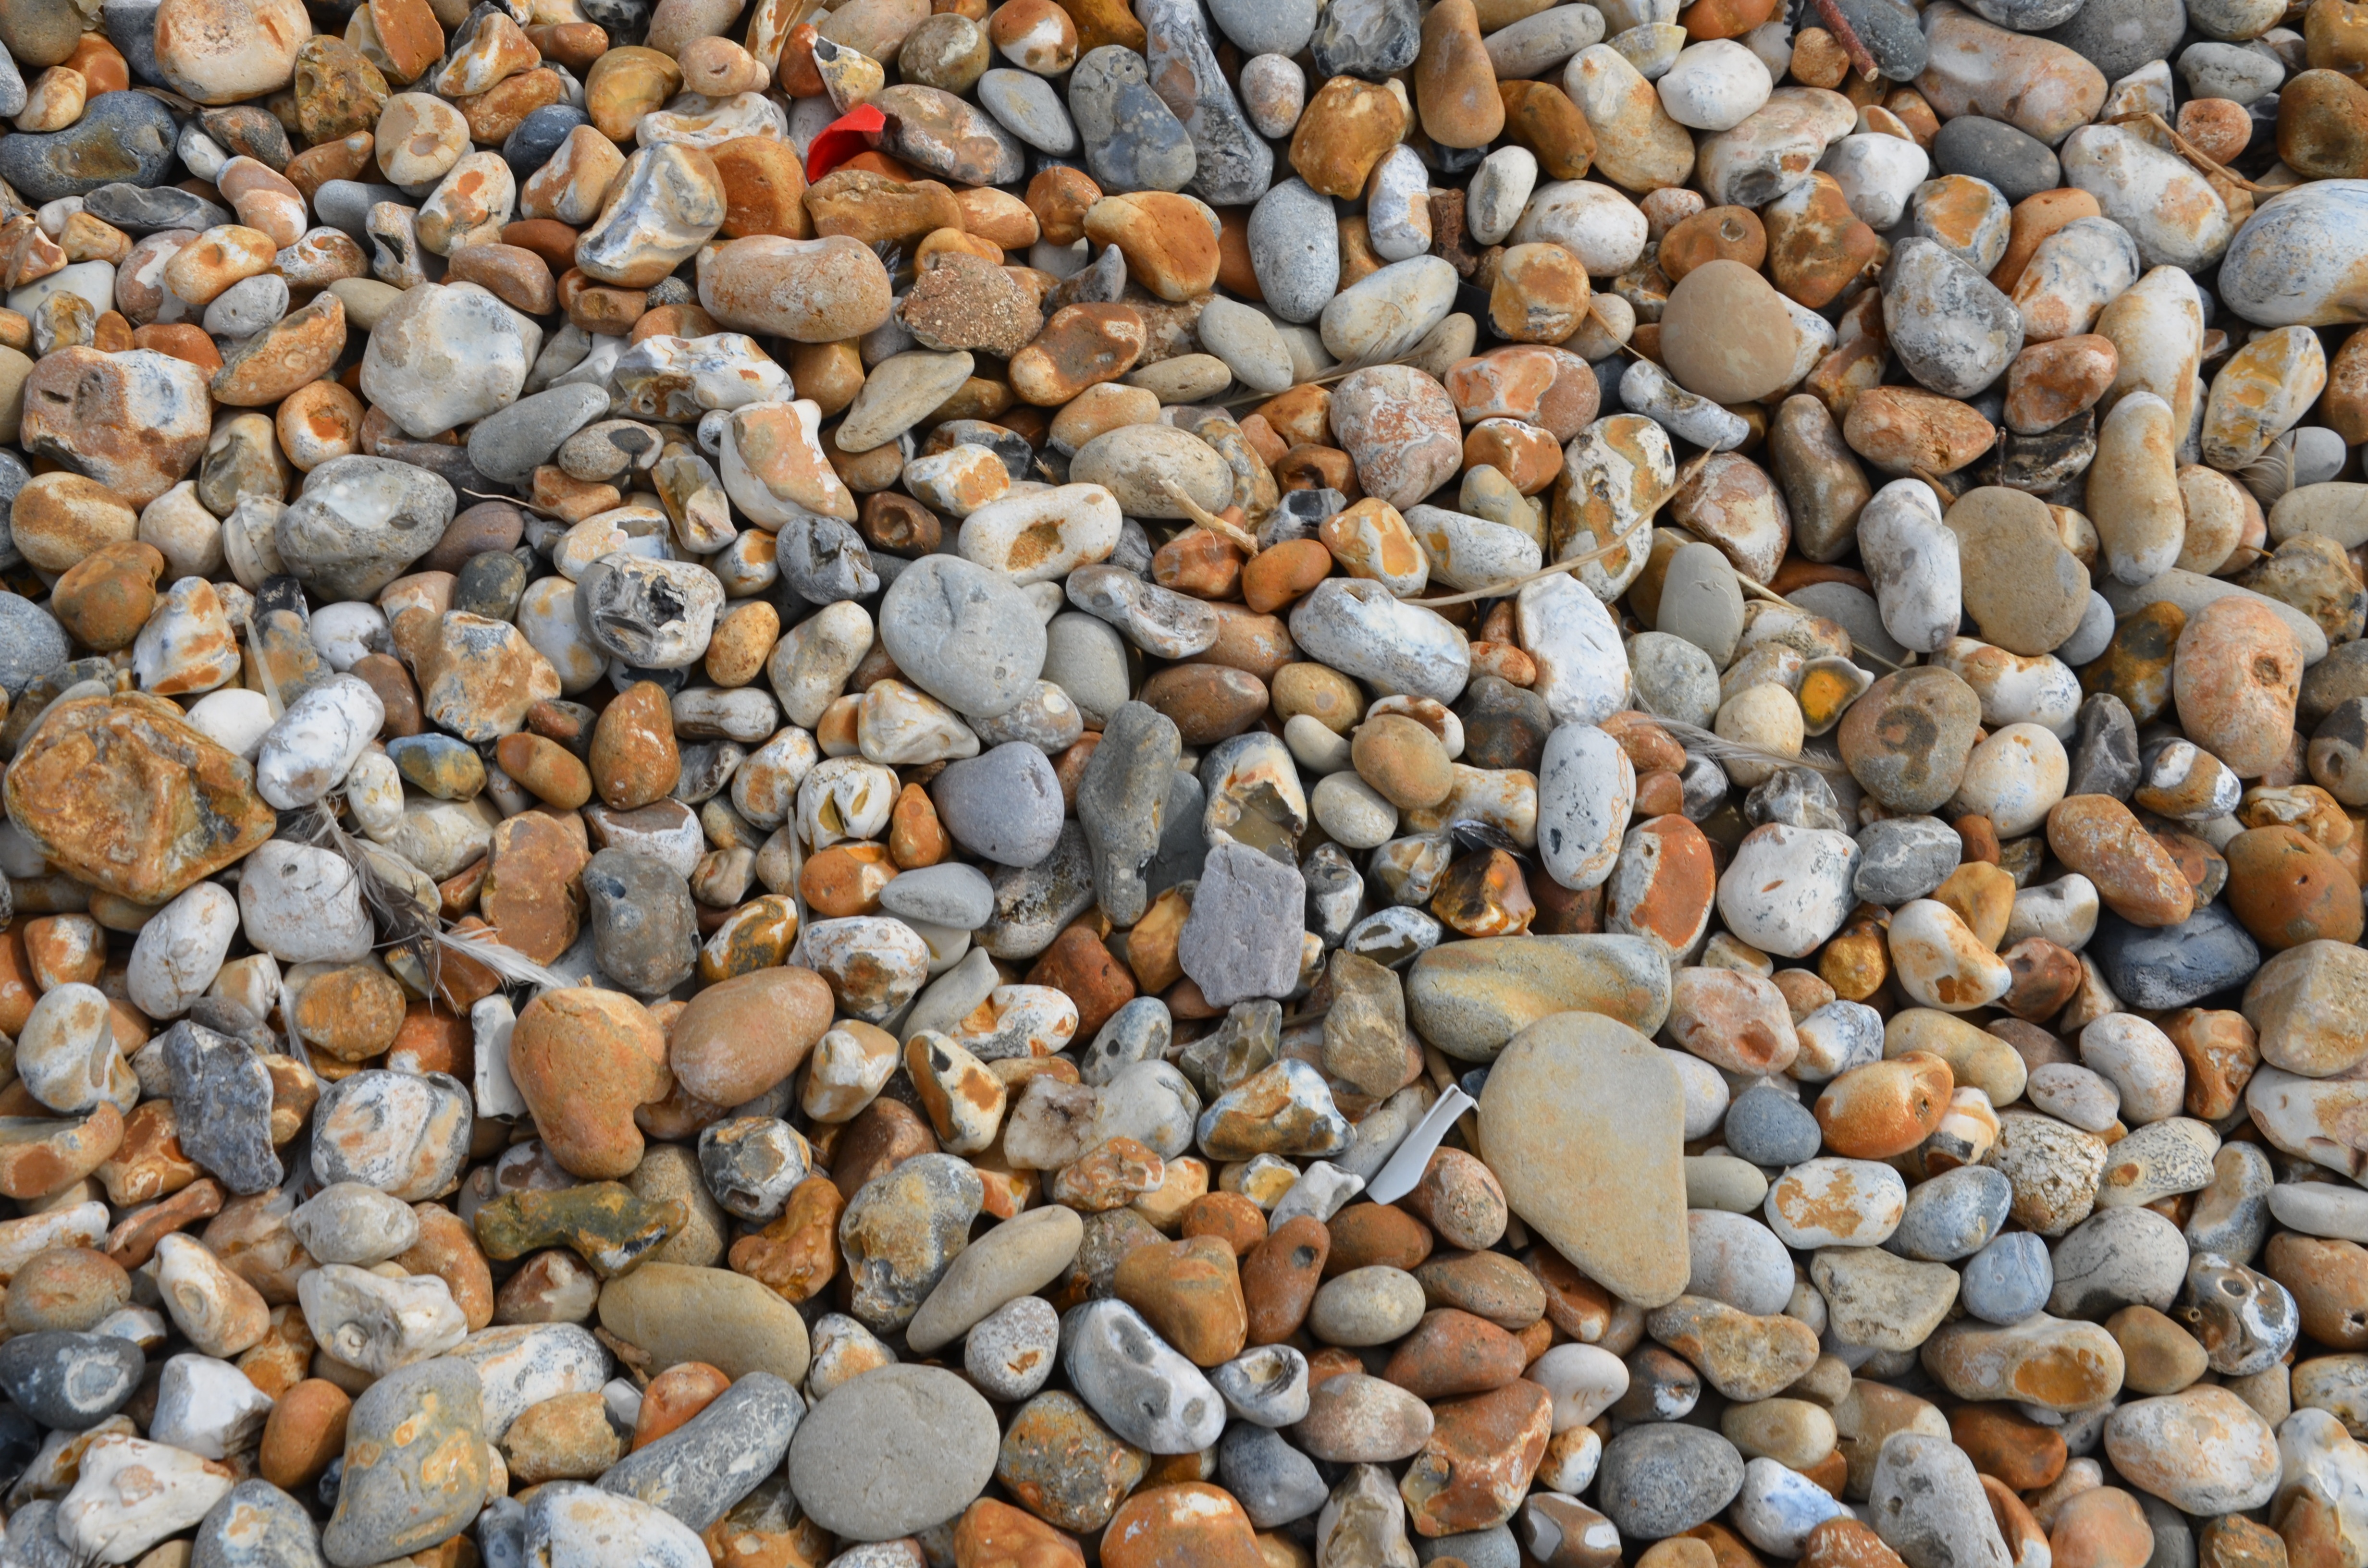
rock, pebble, stone wall, material, stones, rubble, background, gravel, pebbles